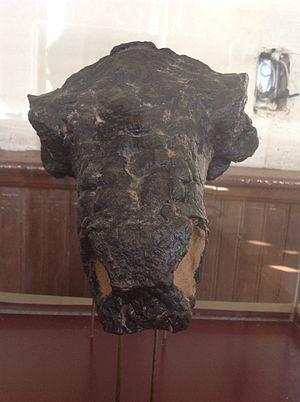
Pawpawsaurus est un genre éteint de dinosaures ornithischiens herbivores, un ankylosaurien de la famille des nodosauridés. Un seul crâne fossile de cet animal a été découvert en 1982 dans le comté de Tarrant, au Texas. Il provient de la formation géologique de Pawpaw qui date de la fin du Crétacé inférieur, de l'Albien supérieur, il y a environ entre 105 et 100 Ma, et qui a donné son nom au genre.